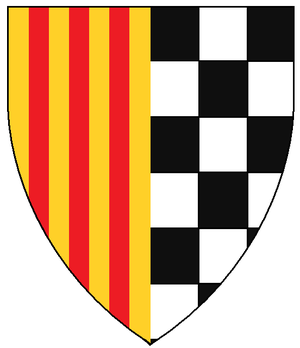
La vicomté d'Àger était une juridiction féodale créée en 1094 et souvent associée au comté d'Urgell.